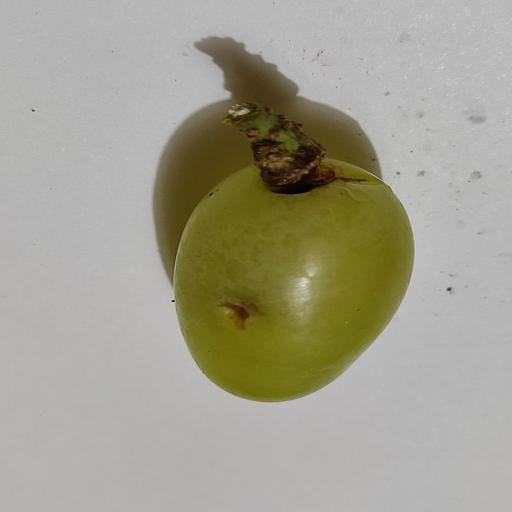
Crop type: Grape